Graham County Courthouse (Arizona)

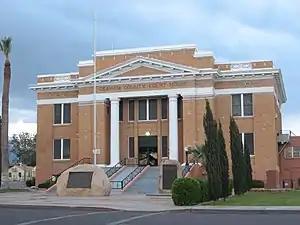
Front of the courthouse

The current Graham County Courthouse is a courthouse at 800 W. Main St. in Safford, Arizona that is listed on the National Register of Historic Places. It is a two-story red brick building above a concrete foundation that includes a raised basement. The main part of the east-facing building is by , and there is a one-story by north wing made of brick, and a small ell in the back.